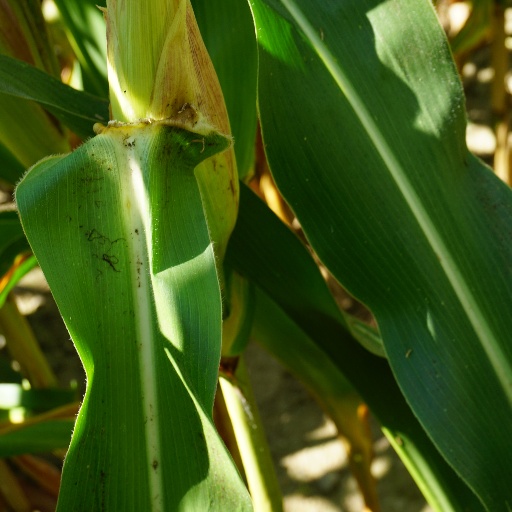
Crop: maize; corn